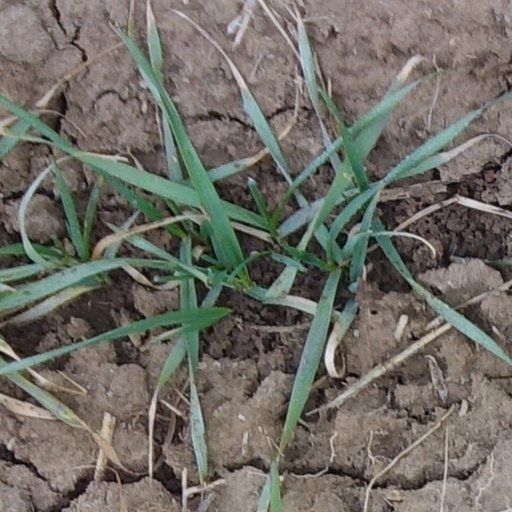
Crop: wheat